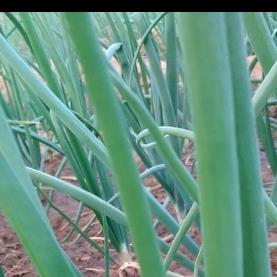
Crop: Onion
Condition: healthy-leaf